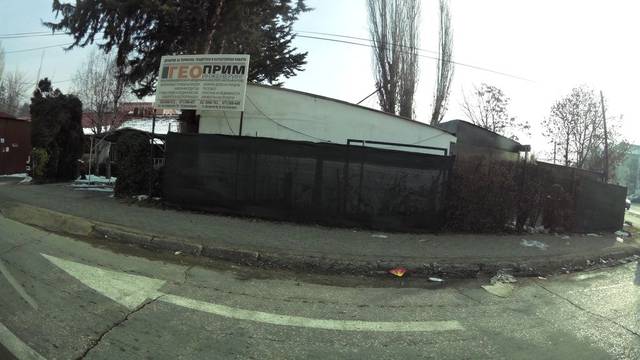
Region: Serbia
Coordinates: 42.011, 21.429